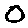
Label: 0